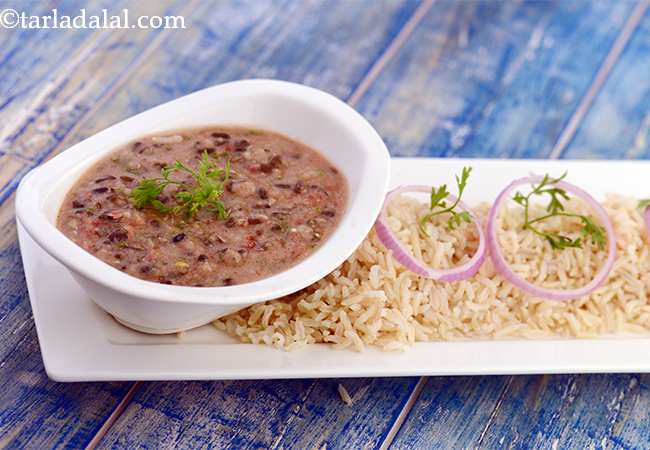
Dish: dal_makhani